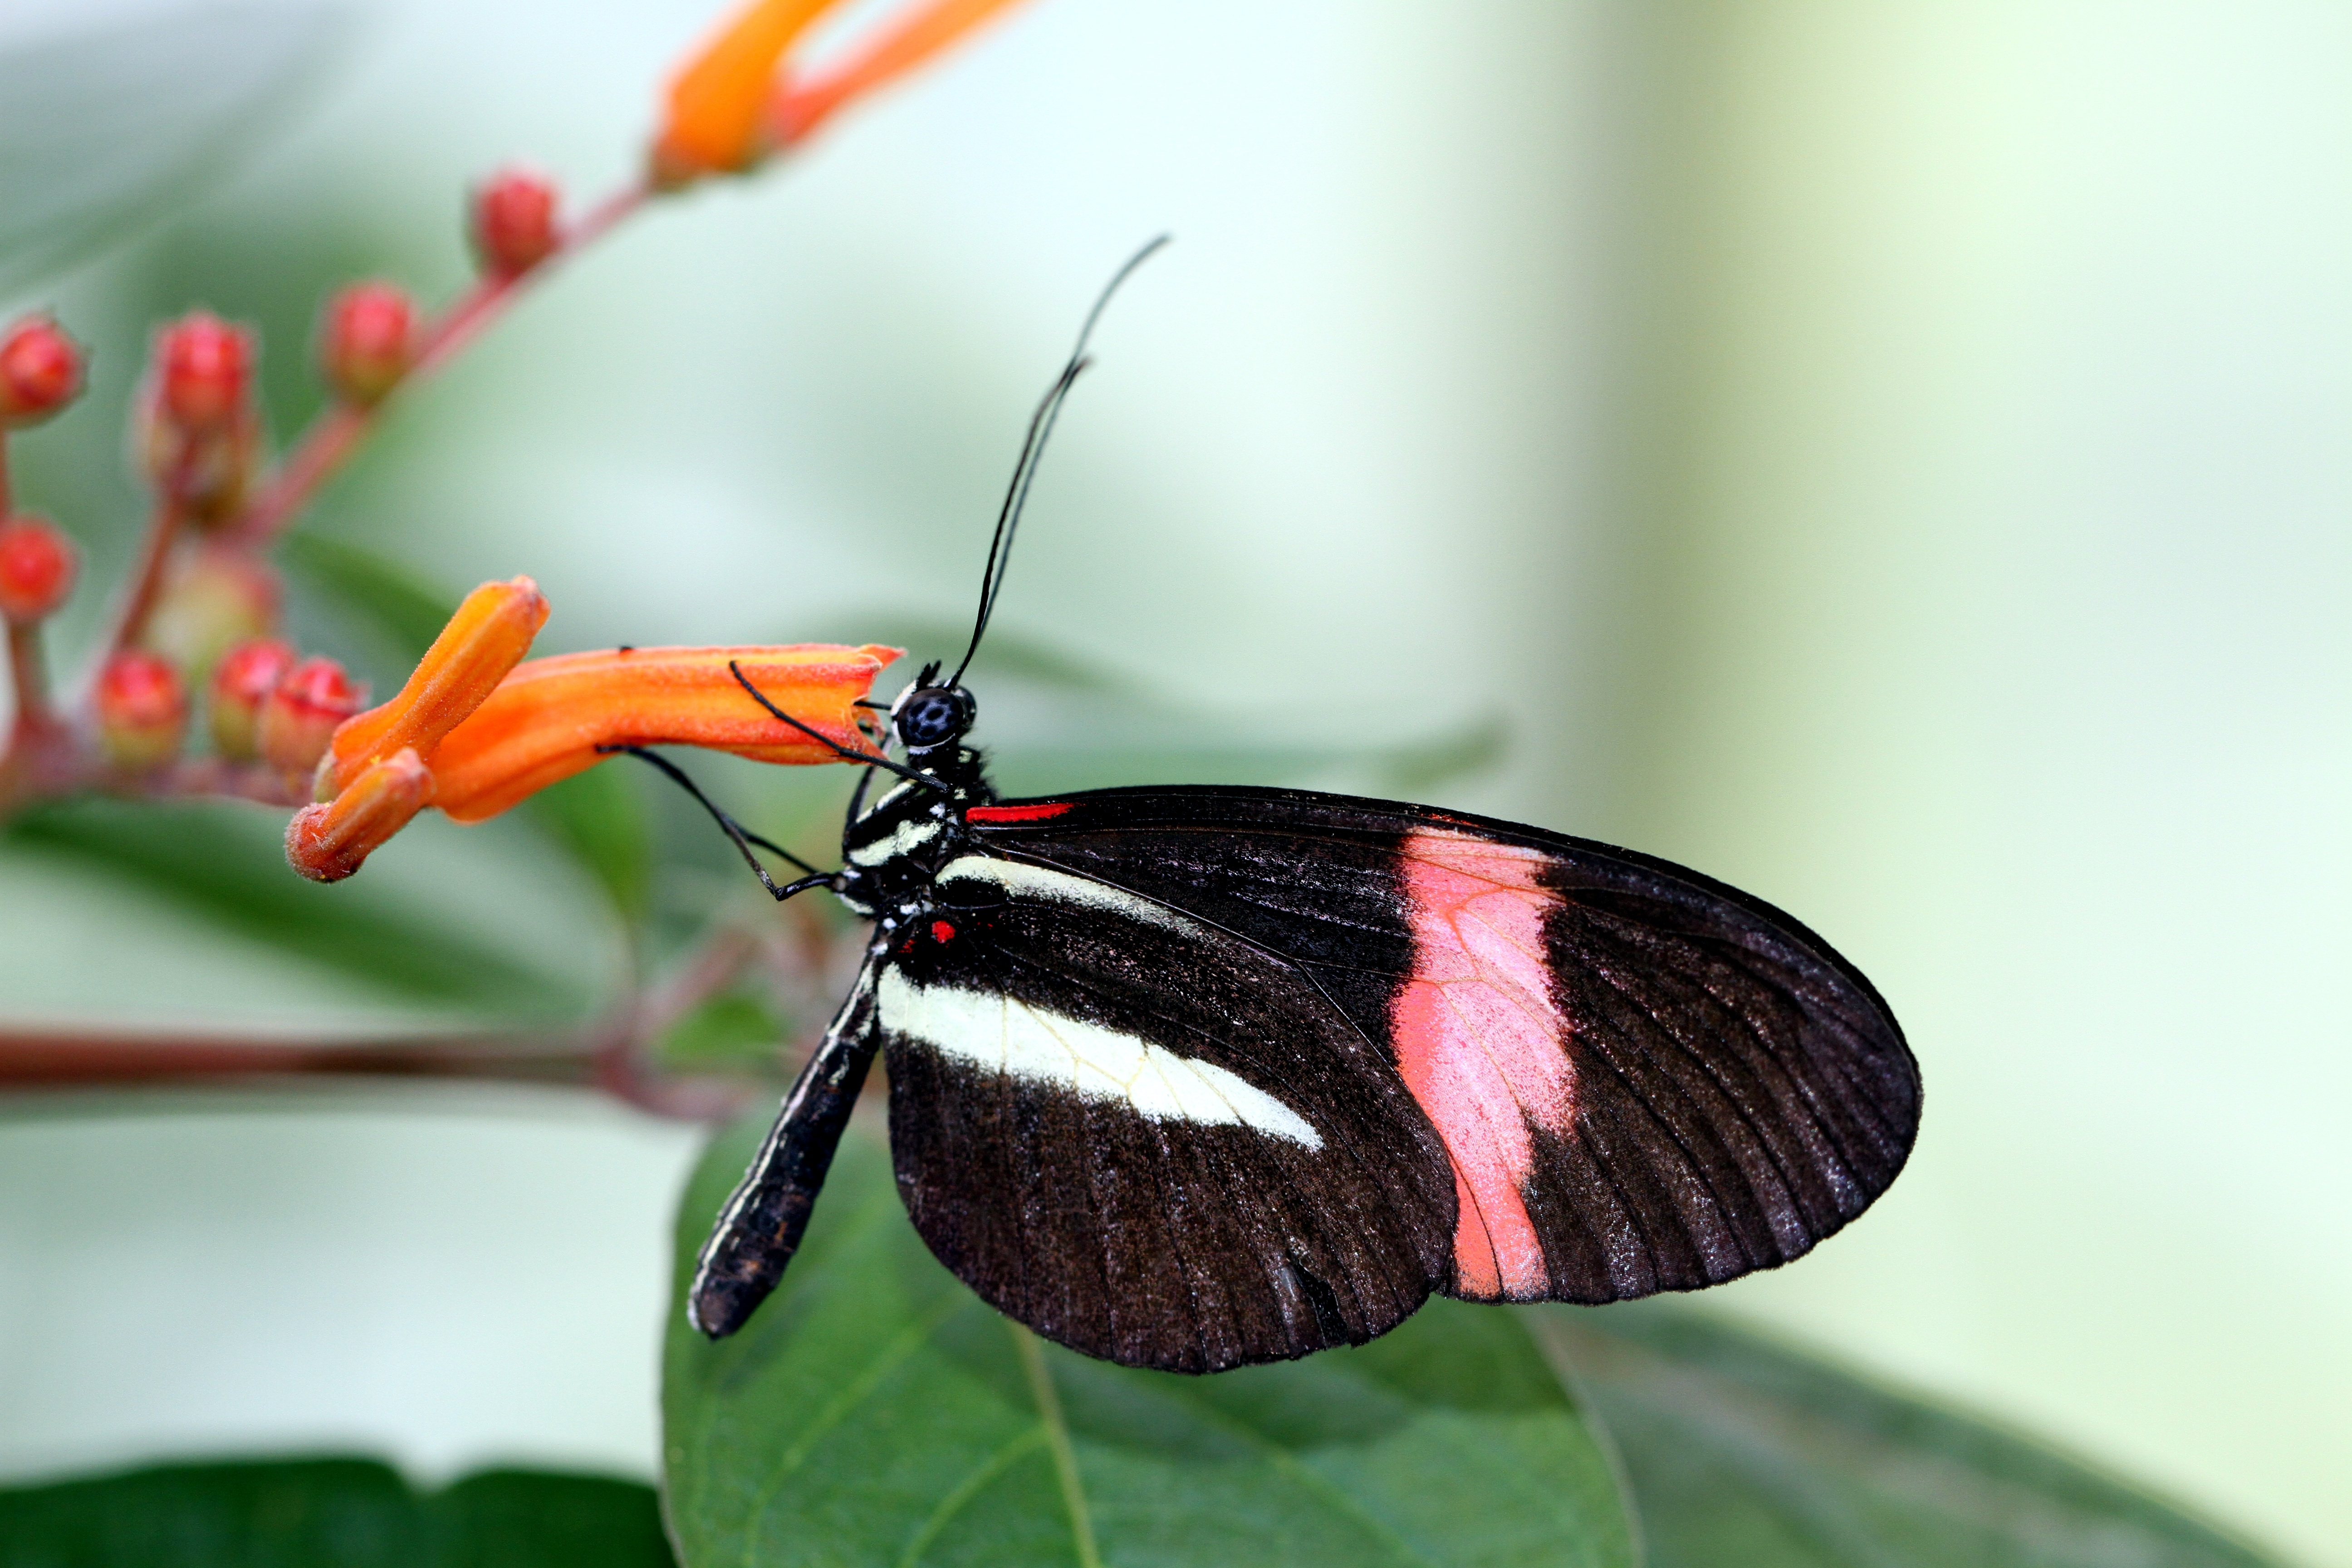
nature, white, photography, flower, red, insect, butterfly, black, close, fauna, invertebrate, close up, nectar, macro photography, arthropod, pollinator, plant stem, moths and butterflies, small postbote, melpomene, heliconius erato